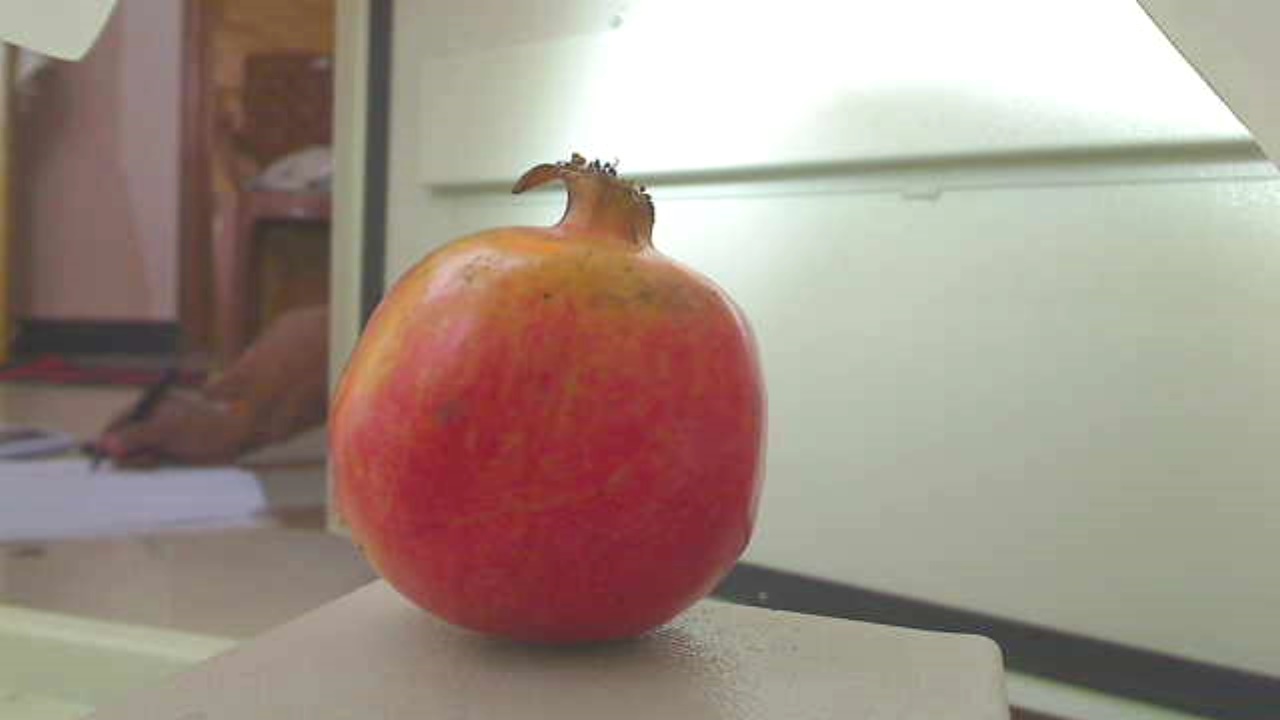
Grade: grade-3
Quality: quality-3